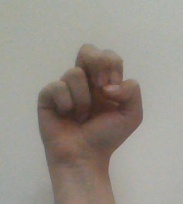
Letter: gaaf